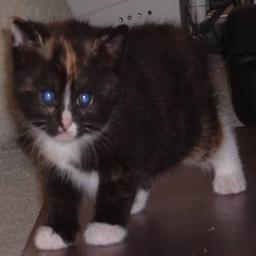
Animal: cats